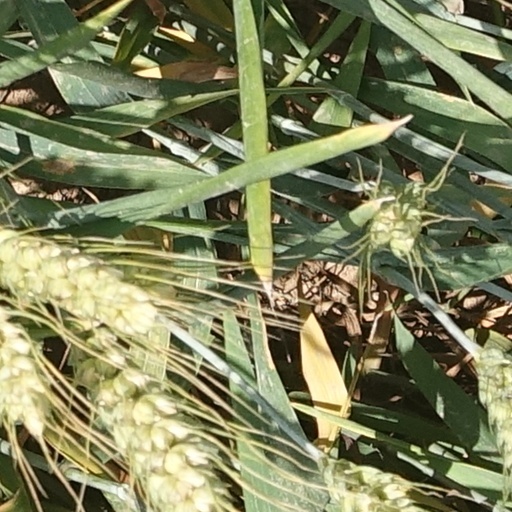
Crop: wheat